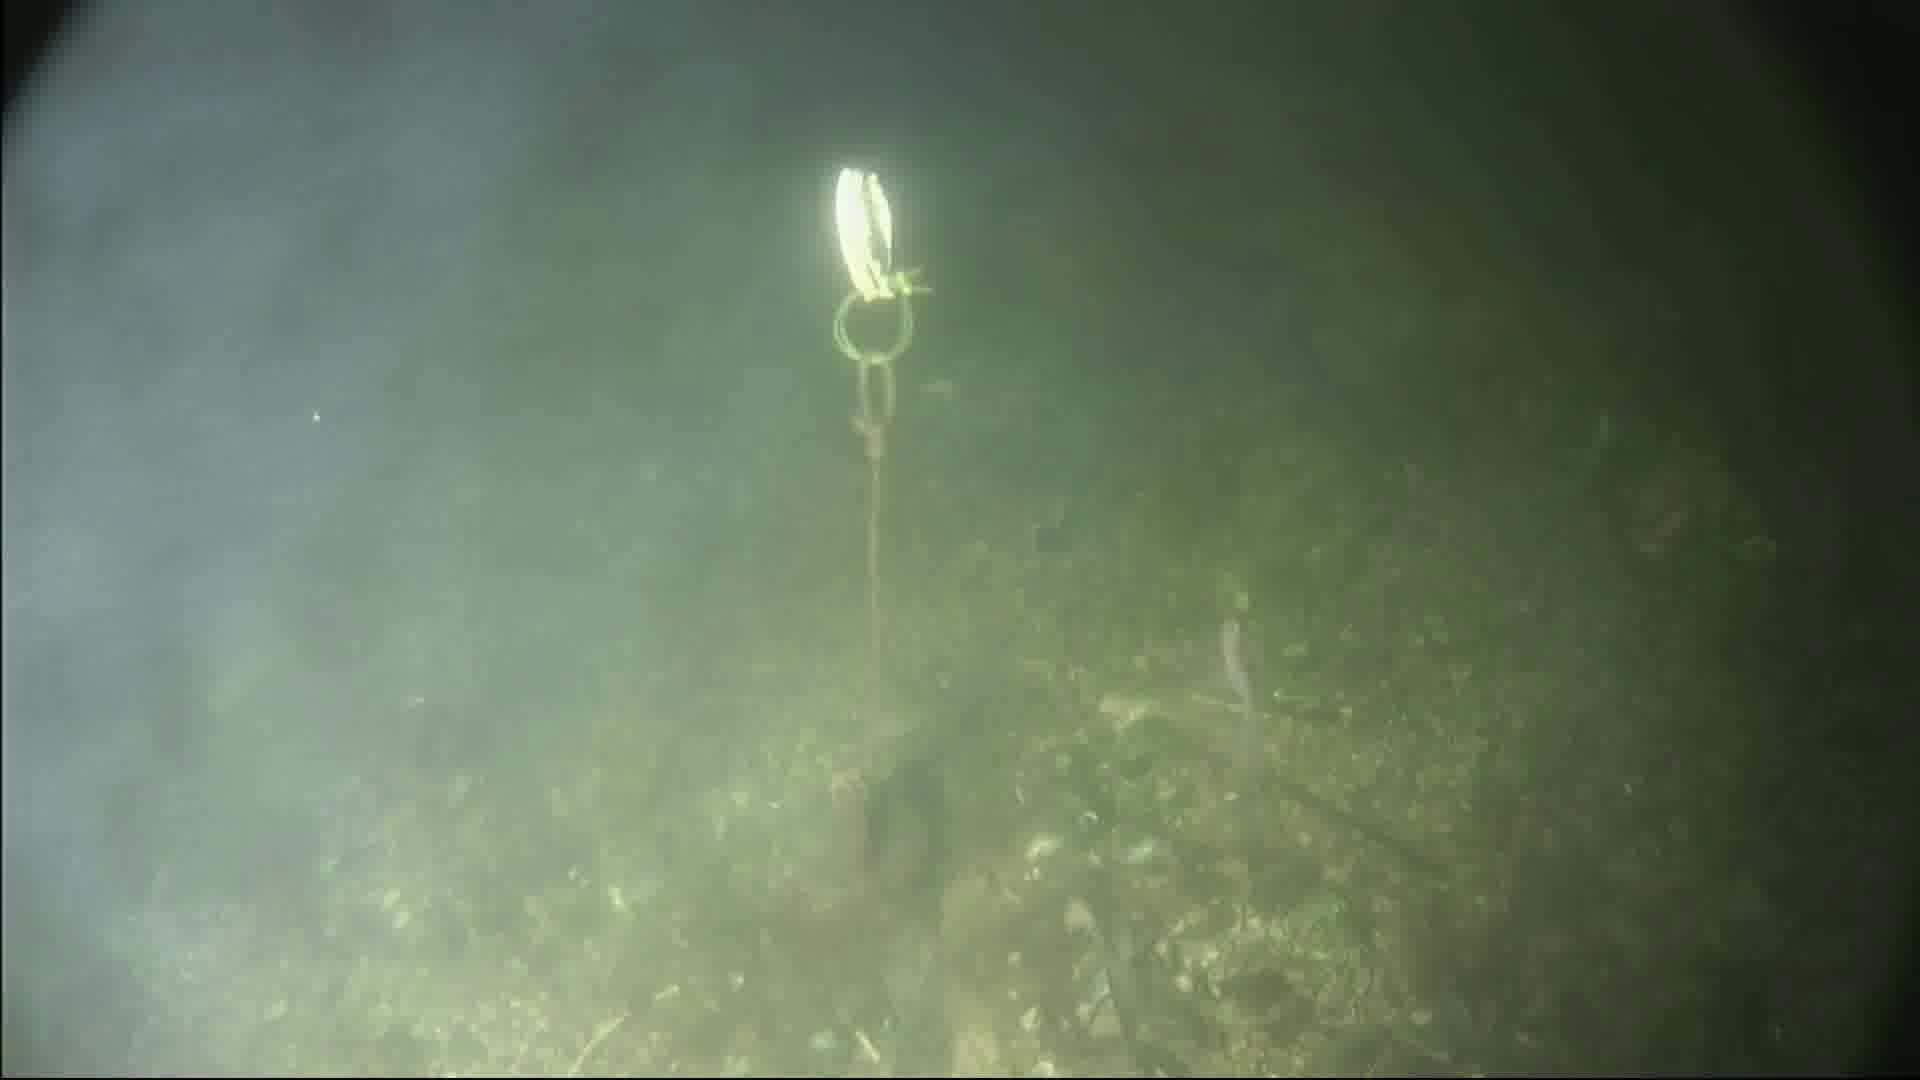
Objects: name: small_fish
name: crab